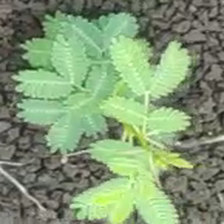
Weed species: Dwarf_cassia_(Chamaecrista pumila)